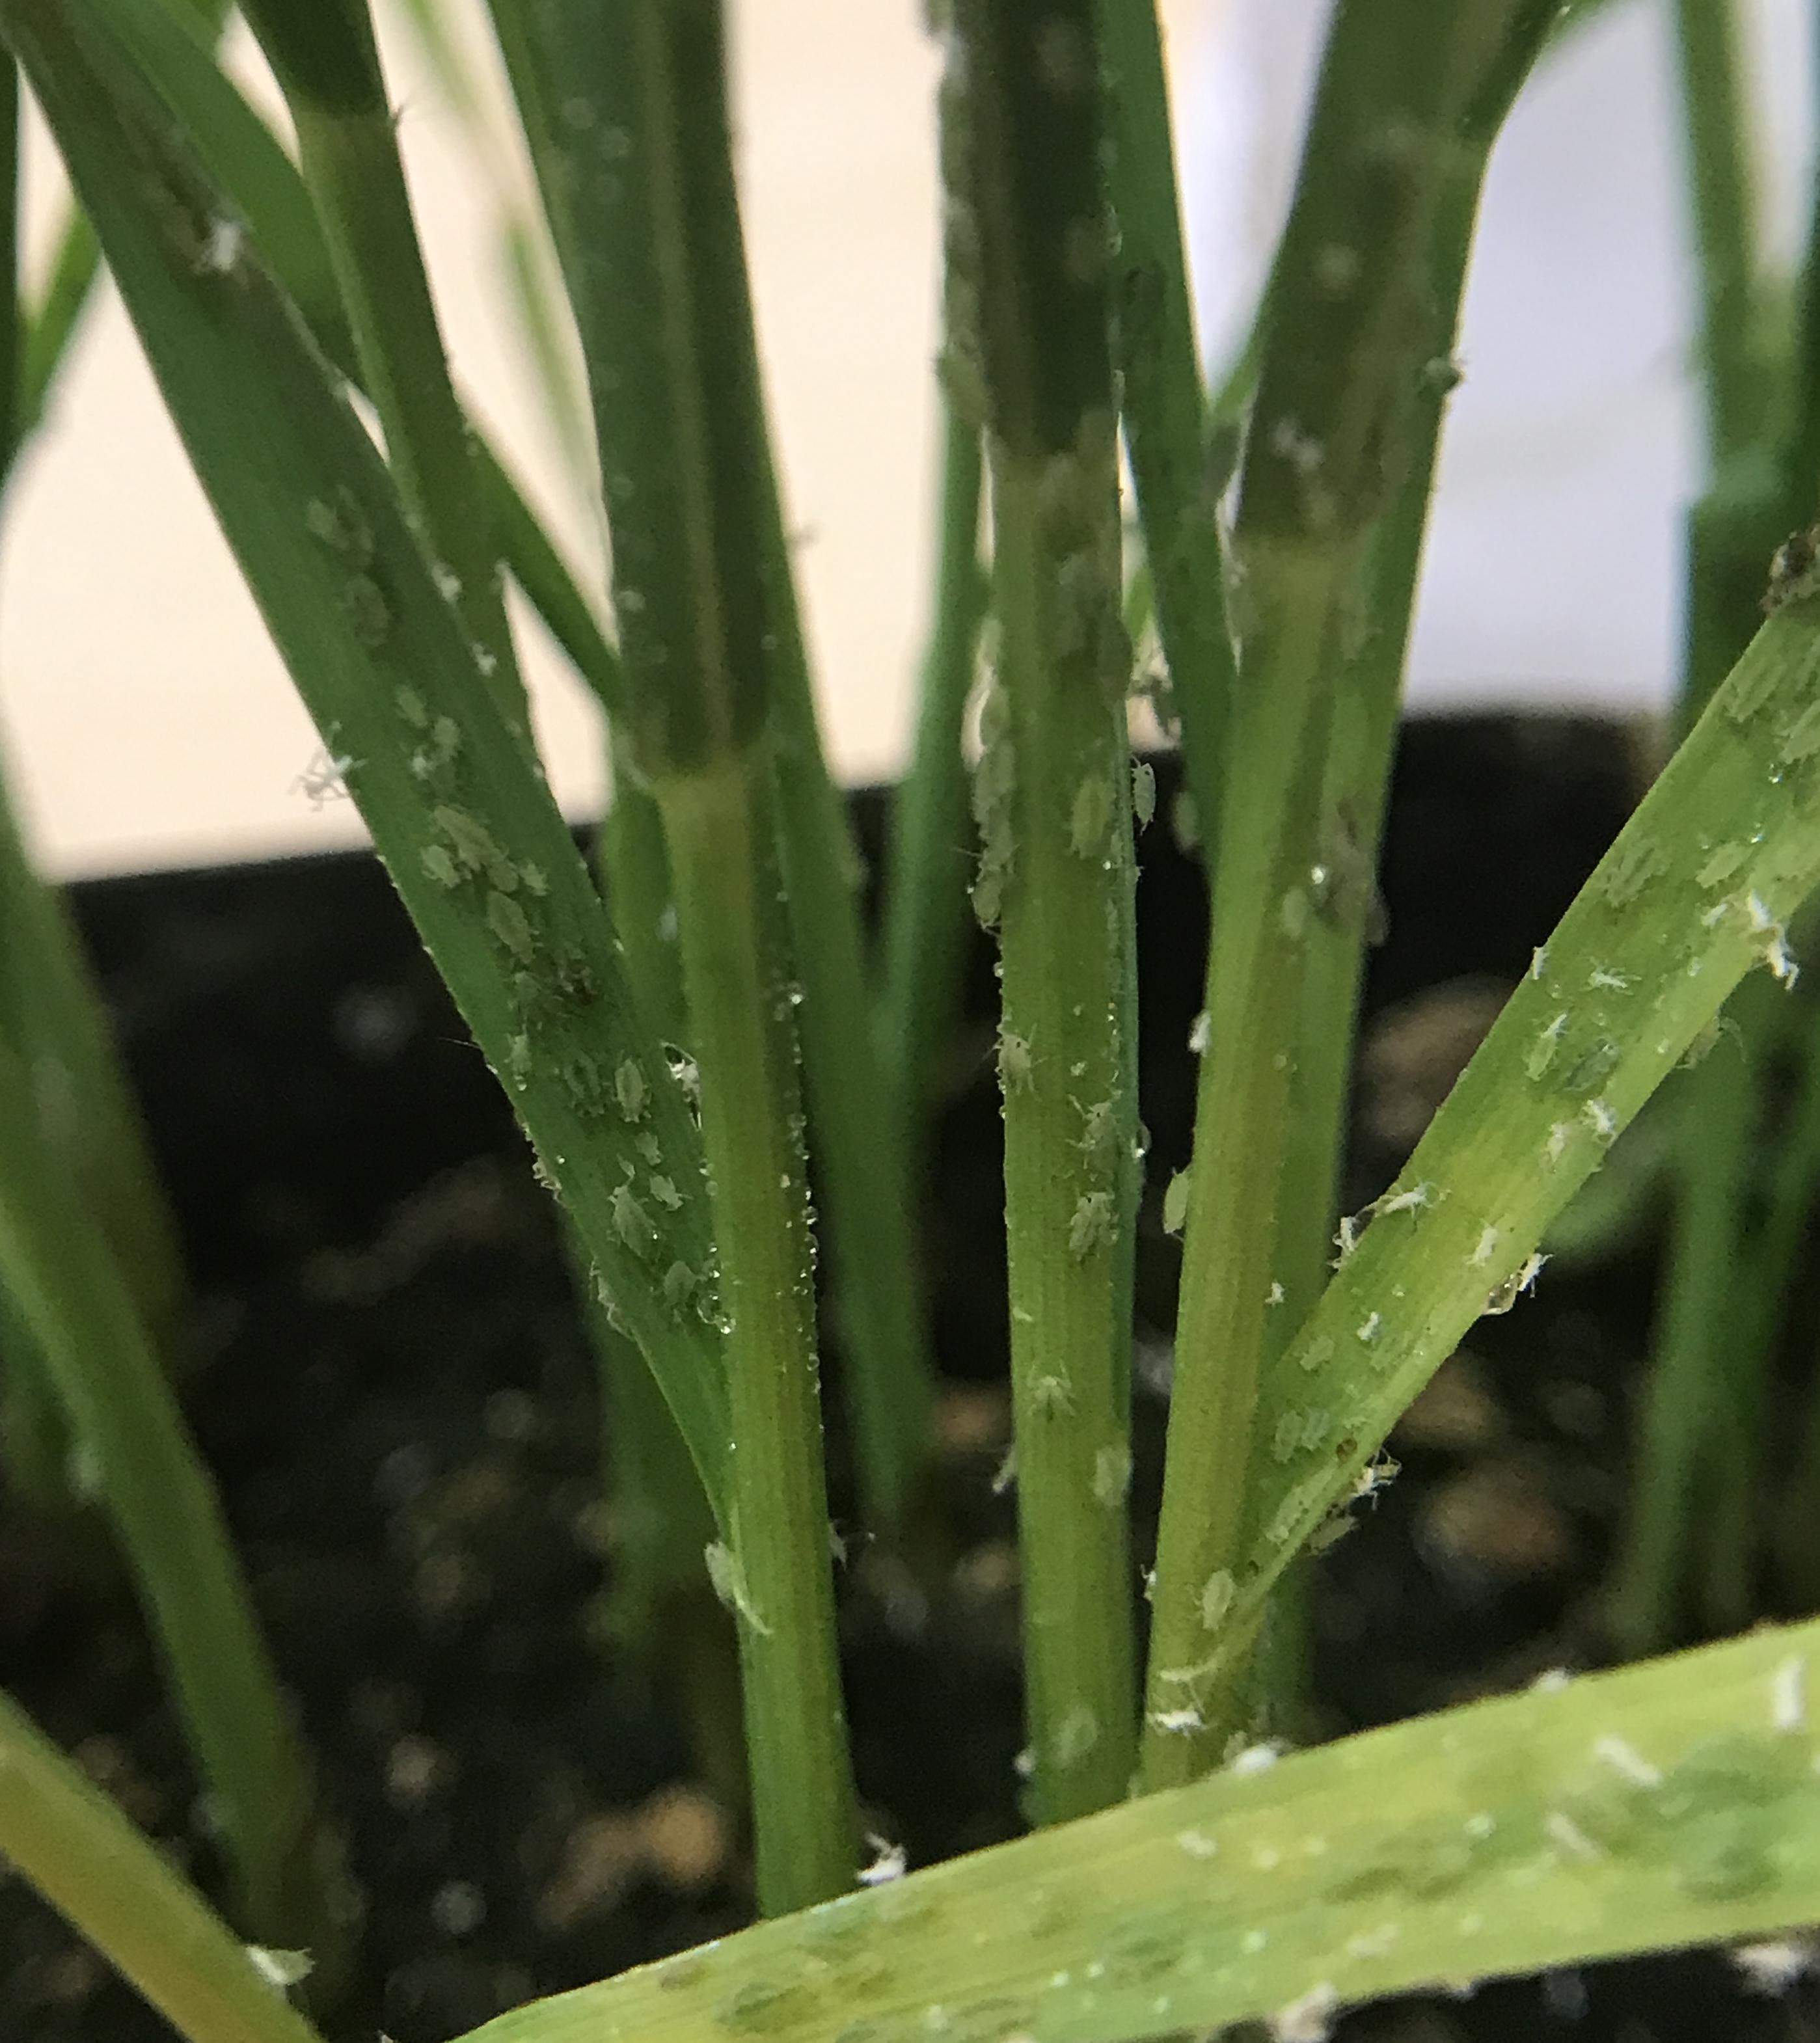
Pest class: rose_grain_aphid